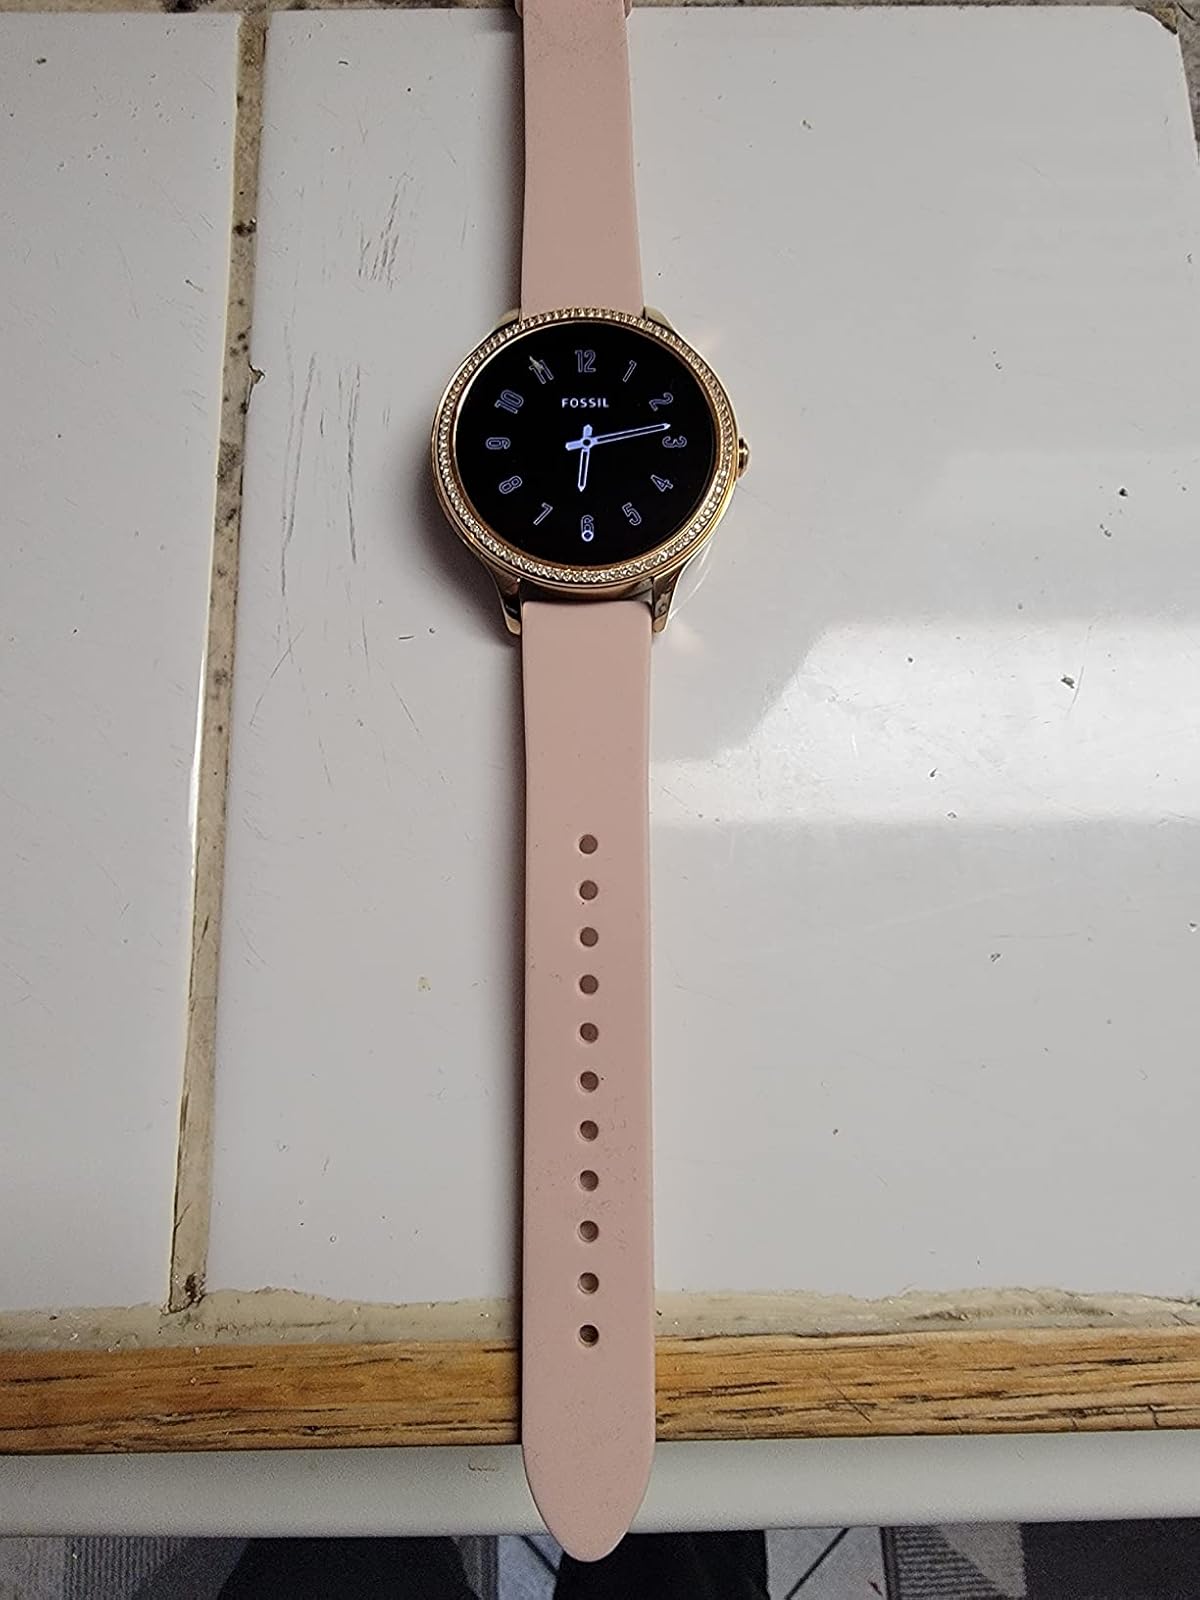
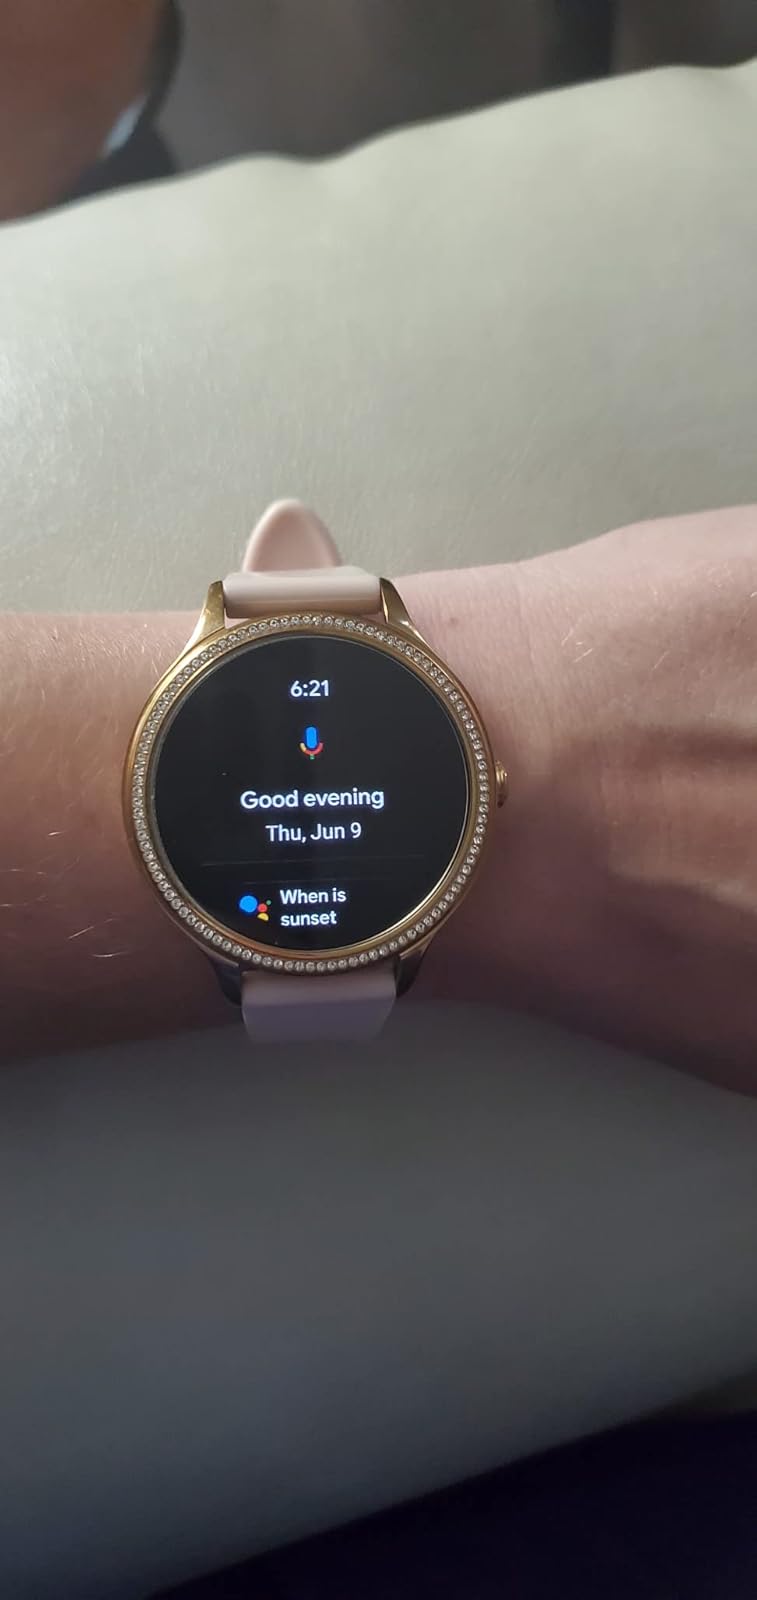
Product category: smartwatch
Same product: yes